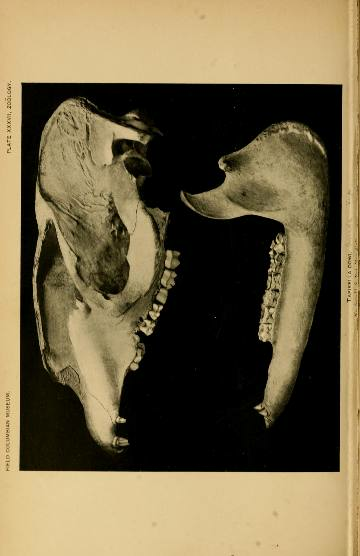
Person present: No